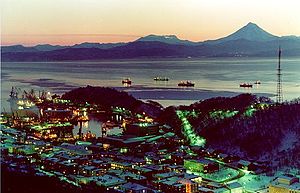
Petropavlovsk-Kamtjatskij
Vinter i Petropavlovsk-Kamtjatskij
Petropavlovsk-Kamtjatskij er en by i det østlige Rusland grundlagt 1740, den største by på Kamtjatkahalvøen og det administrative center i Kamtjatka kraj. Byen har 180.454 indbyggere. Det er den østligst beliggende by i det euroasiskekontinent. Byen ligger omgivet af vulkaner, bjerge og udsyn til Stillehavet i Avatja-bugten.